Question: Please indicate a possible affordance area of swing_tennis_racket that can be used for swinging
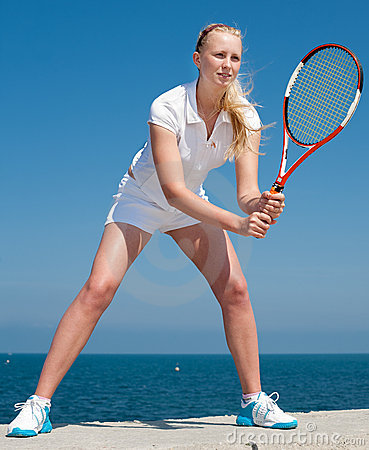
Answer: [268.751, 141.907, 316, 199.029]